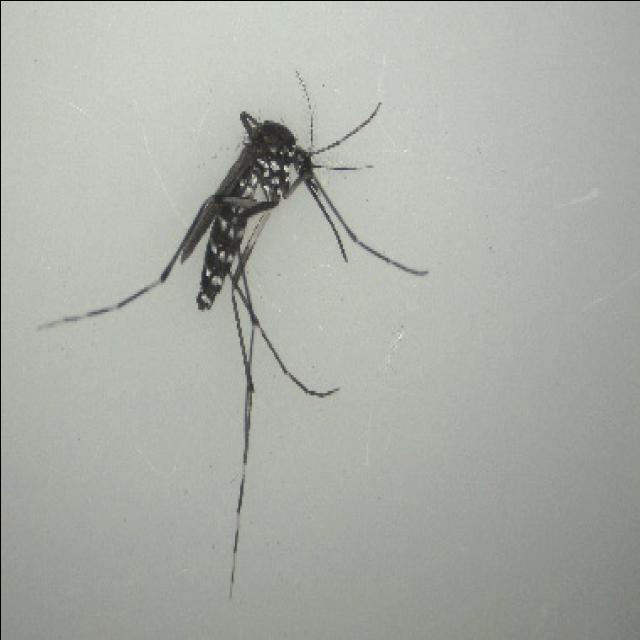
Species: aedes_albopictus